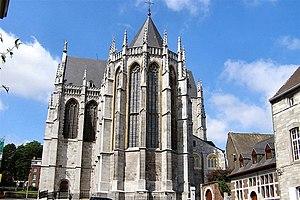
BRUNNER Emmanuel This is a photo of a monument in Wallonia, number: 62063-PEX-0007-01
Les sept collégiales de Liège sont les témoins privilégiés de la naissance de la principauté de Liège. Ces fondations sont le résultat de la volonté délibérée de l'évêque ou de son entourage immédiat. Des raisons diverses ou plurielles semblent avoir prévalu lors de la fondation de chacune des collégiales. Lieu de défense, lieux d'asile, lieux de repos et de prières, les collégiales liégeoises sont les témoins de cette période extraordinaire qui vit la naissance de la Principauté. À l'exception de Saint-Pierre, sacrifiée par la restructuration paroissiale de XIXᵉ siècle elles sont encore, avec l'église Saint-Jacques-le-Mineur, fièrement dressées au centre de Liège.
Le gothique mosan est le nom d'un style local de l'architecture gothique qui s'est développé dans la principauté de Liège du XIIIᵉ au XVIᵉ siècle.
La liste du patrimoine immobilier exceptionnel de la Wallonie est établie par arrêté du Gouvernement wallon. Au 7 février 2013, elle comprenait les biens suivants. Une nouvelle liste révisée est parue au Moniteur belge du 26 octobre 2016. Elle reprend les 218 biens inscrits par le Gouvernement wallon sur la liste du Patrimoine exceptionnel de la Wallonie. La liste 2016 comprend quatre nouveaux biens
La basilique Saint-Martin est un édifice religieux catholique sis sur le Publémont, à Liège, en Belgique. Un édifice roman du Xe siècle, déjà connu comme collégiale Saint-Martin, est remplacé par une nouvelle église de style gothique au XVIᵉ siècle. Elle est l'une des sept anciennes collégiales liégeoises.
Cette page regroupe une partie du patrimoine immobilier classé de la ville belge de Liège.